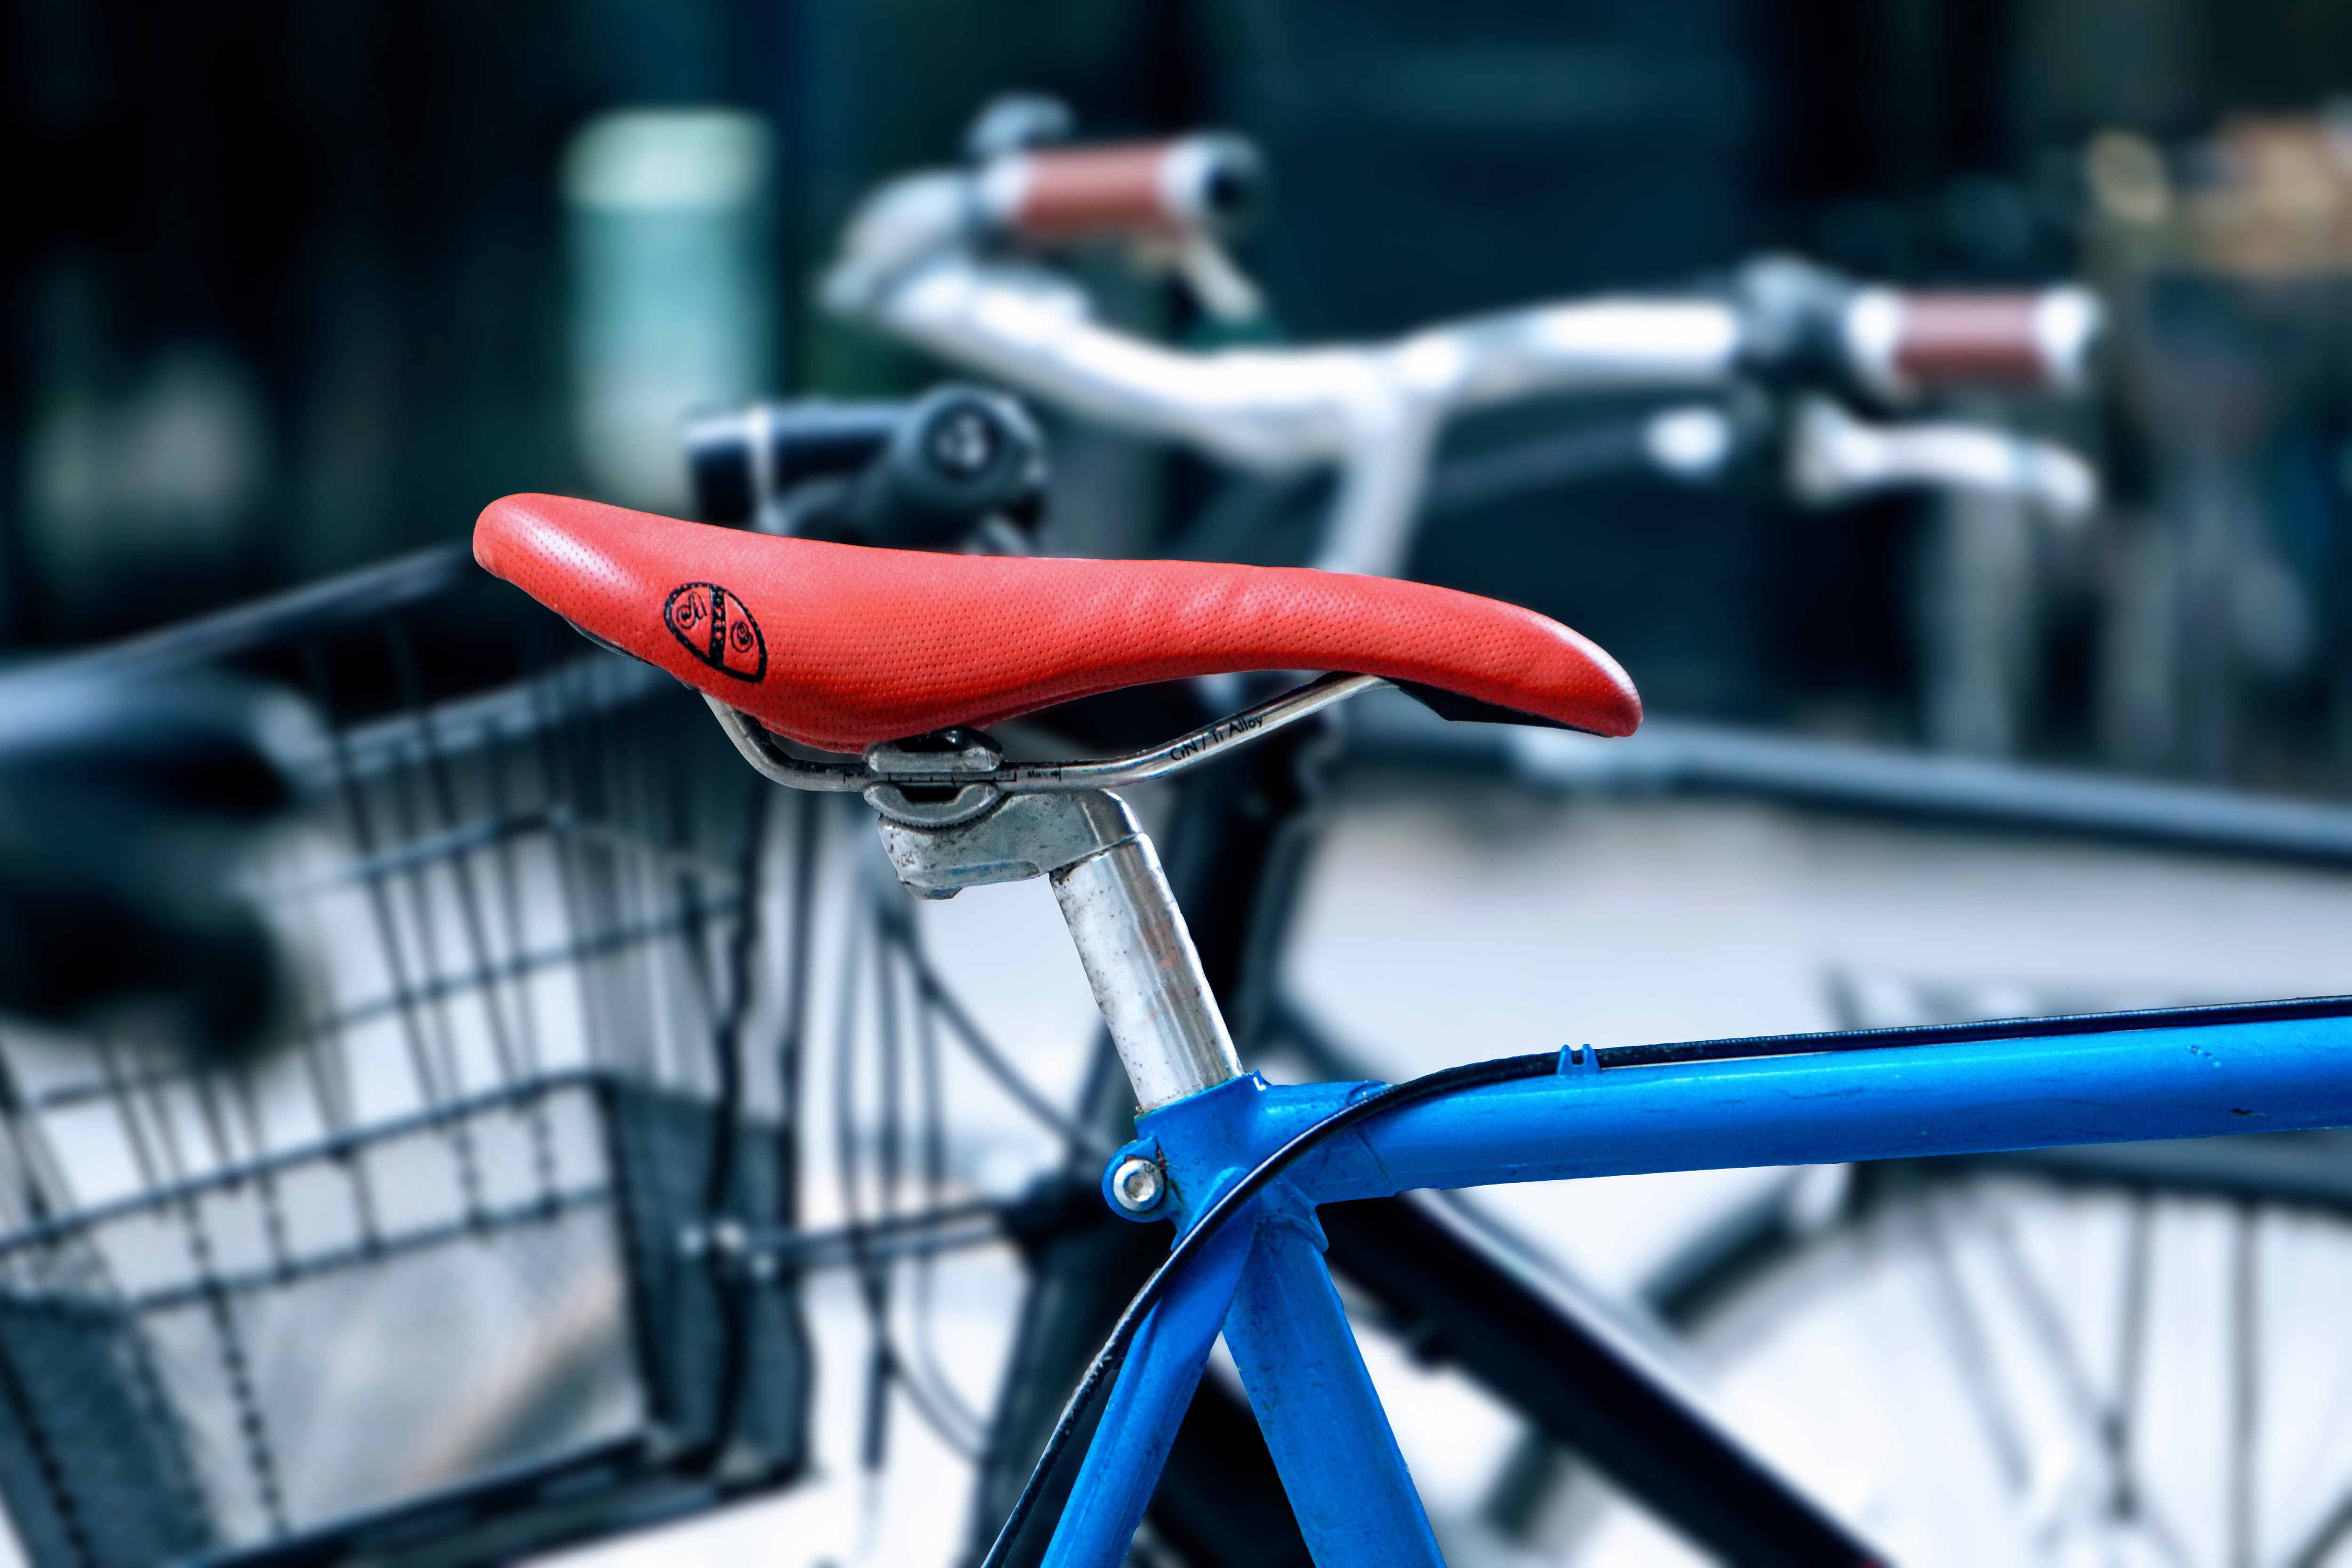
bicycle part, bicycle, bicycle saddle, bicycle wheel, red, vehicle, bicycle frame, mode of transport, bicycle handlebar, bicycle accessory, bicycle tire, sports equipment, hybrid bicycle, road bicycle, road, spoke, metal, rim, cyclo cross bicycle, racing bicycle, wheel